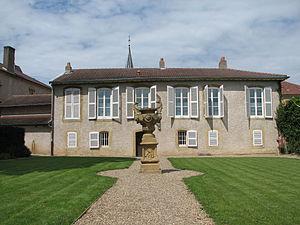
Maison de Robert Schuman à Scy-Chazelles,près de Metz, en Lorraine.
La maison de Robert Schuman est une demeure située sur le mont Saint-Quentin dans le village de Scy-Chazelles en Moselle. Il s’agit de la résidence principale du « père de l’Europe » Robert Schuman entre 1926 et 1963.
Scy-Chazelles est une commune française située dans le département de la Moselle en région Grand Est.
Robert Schuman, né le 29 juin 1886 à Luxembourg et mort le 4 septembre 1963 à Scy-Chazelles, est un homme d'État français. Sous-secrétaire d'État pendant la Troisième République, ministre pendant la Quatrième République, notamment des Affaires étrangères, puis président du Conseil des ministres à deux reprises, Schuman exerça par ailleurs les fonctions de président du Parlement européen.